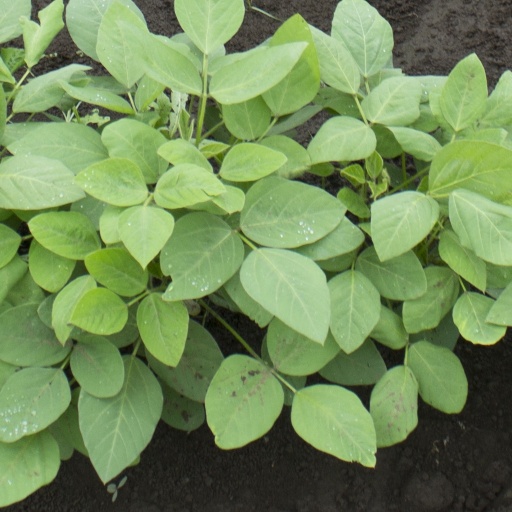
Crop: soybean